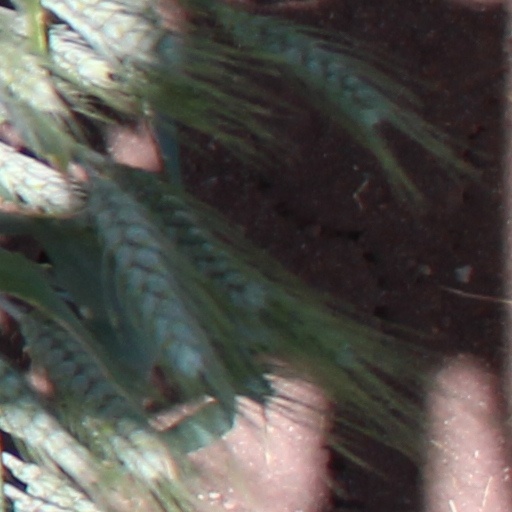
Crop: wheat